Dun (fortification)

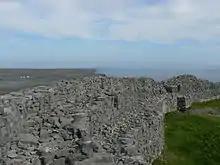
Walls of Dún Aonghasa, a dun on Inishmore, Ireland

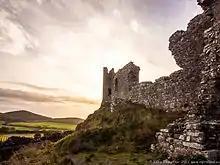
Dunamase, central Ireland (from Irish "Dún Másc", "Másc's fort")

A dun is an ancient or medieval fort. In Great Britain and Ireland it is mainly a kind of hillfort and also a kind of Atlantic roundhouse.